Inugami Gyōbu

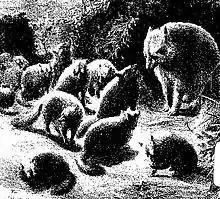
講談本『八百八狸 松山奇談』

Inugami Gyōbu (隠神刑部) or "Gyōbu-danuki" (刑部狸) is a "bake-danuki" (a monster "tanuki") told about in legends passed down in Matsuyama, Iyo Province (now Ehime Prefecture). He is known due to appearing in the "Tale of the Matsuyama Disturbance and the Eight Hundred and Eight Tanuki" (松山騒動八百八狸物語, Matsuyama Sōdō Happyakuya-danuki Monogatari), which is considered one of the big three tanuki tales along with the "Shojoji no Tanuki-bayashi" and "Bunbuku Chagama".